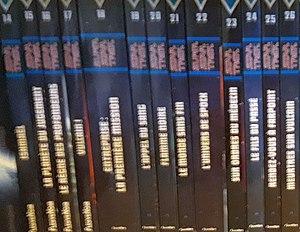
Cet article liste les romans de Star Trek.